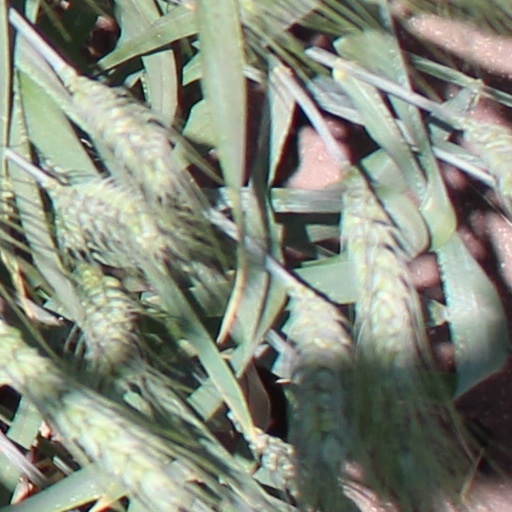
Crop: wheat